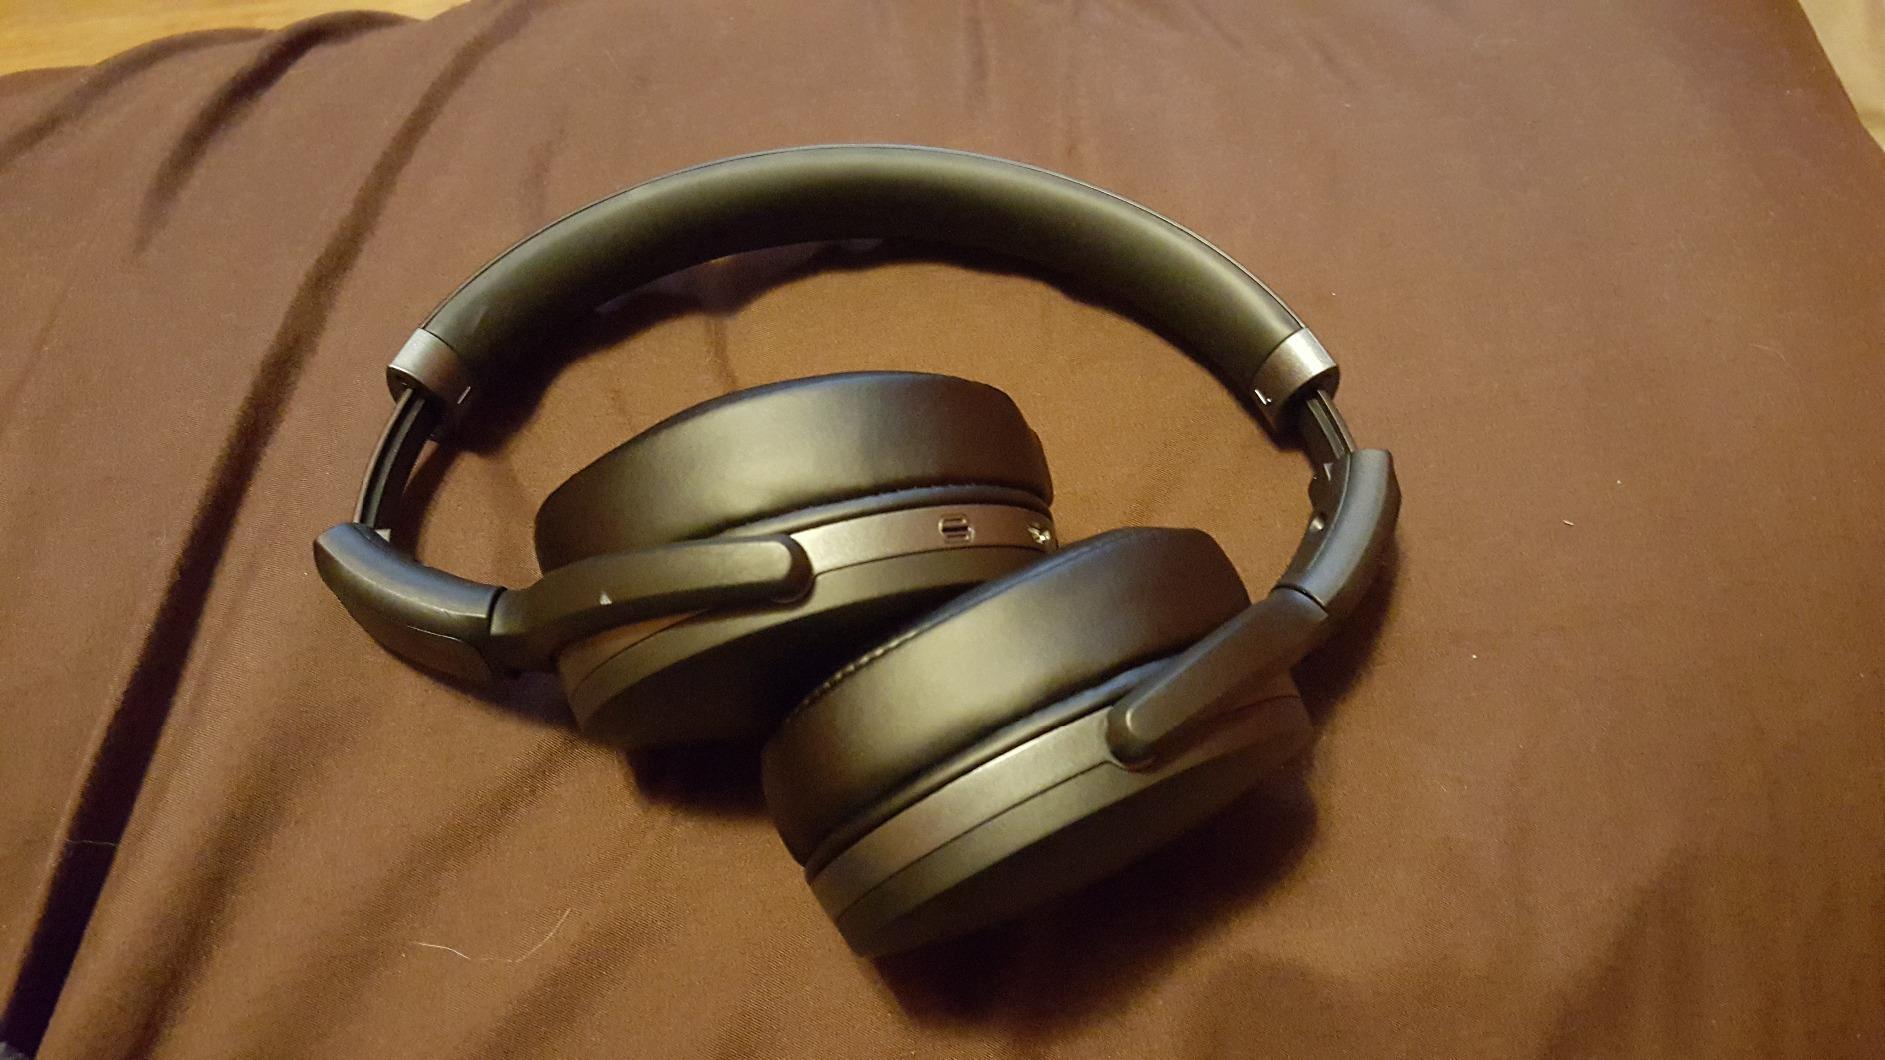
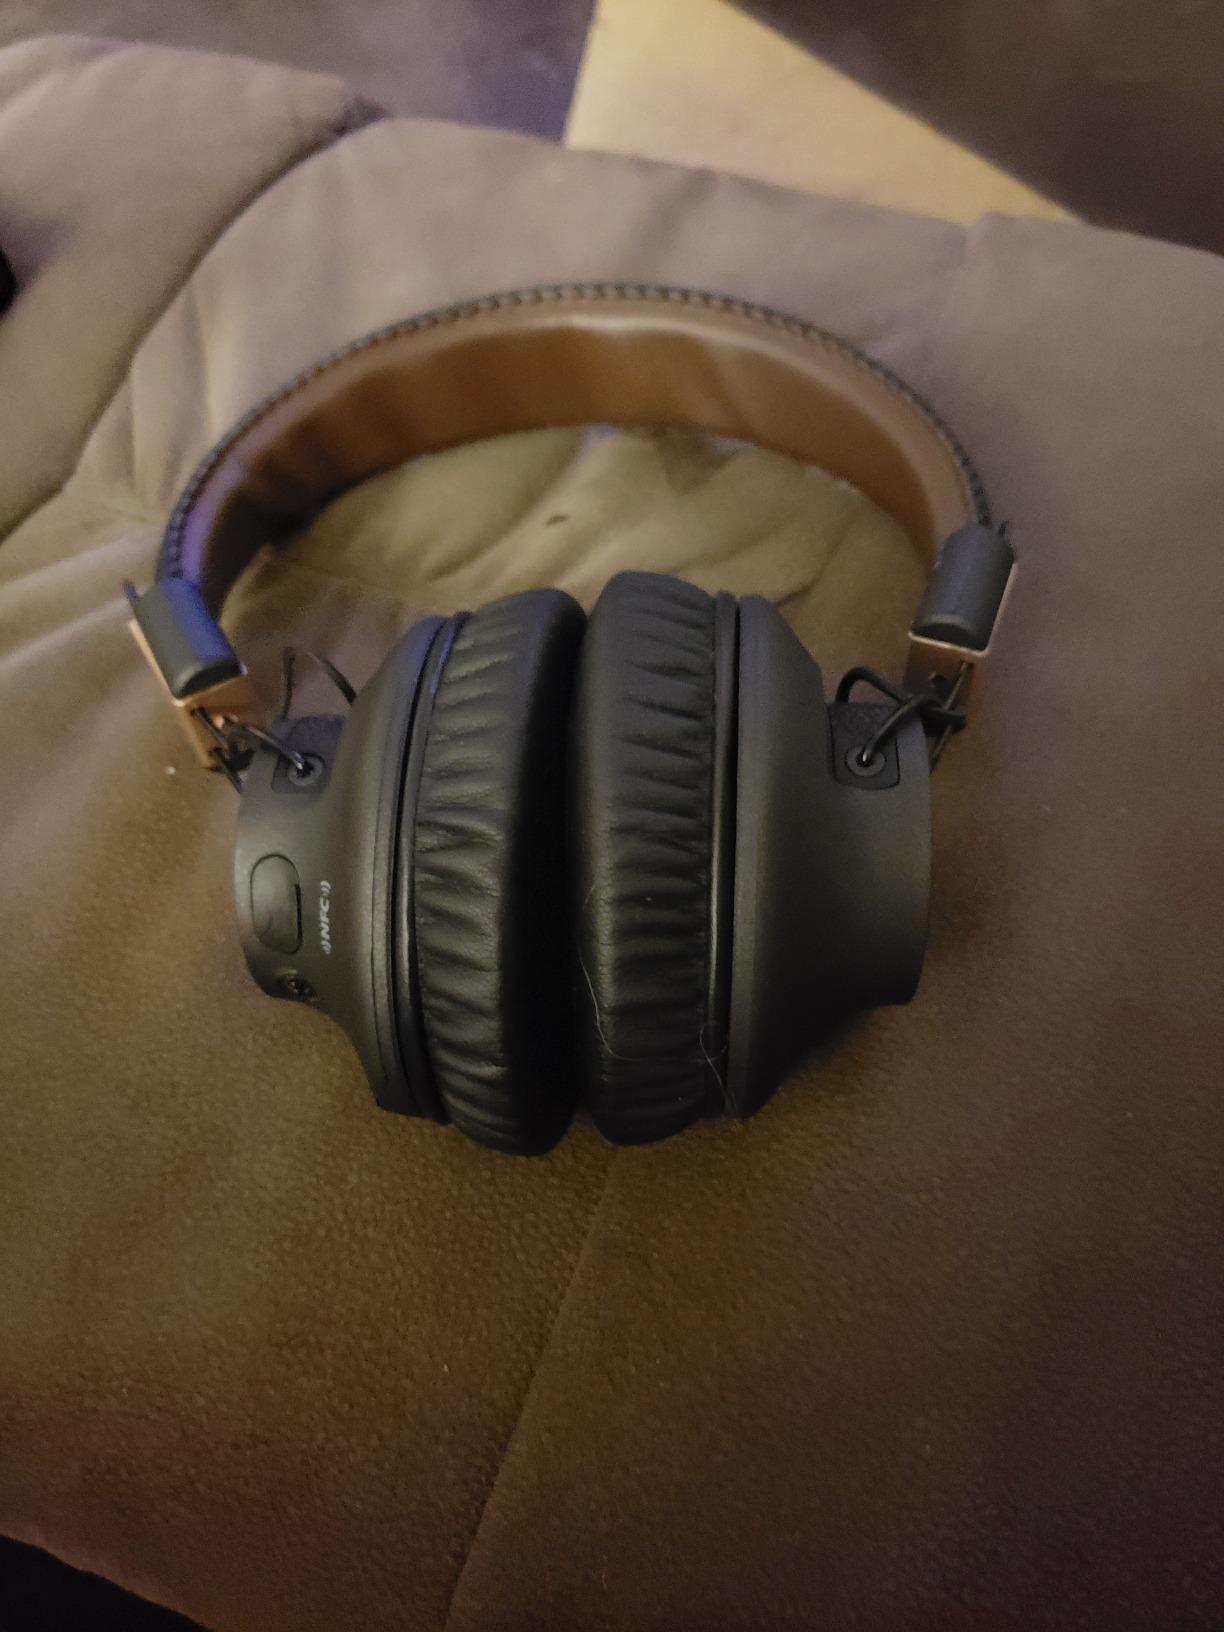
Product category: headphones
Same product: no